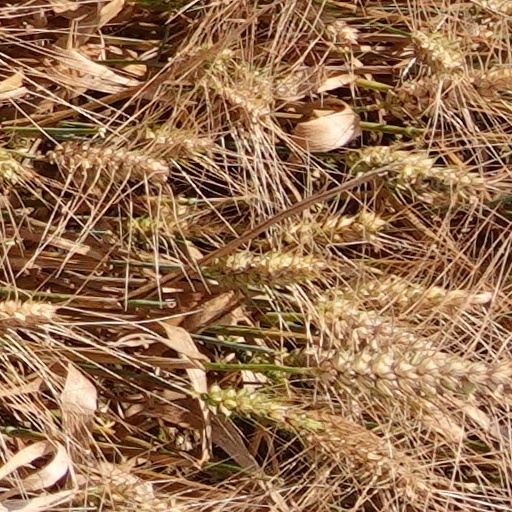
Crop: wheat